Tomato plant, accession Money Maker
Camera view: horizontal (90 deg, fisheye); turntable rotation: 30 degrees
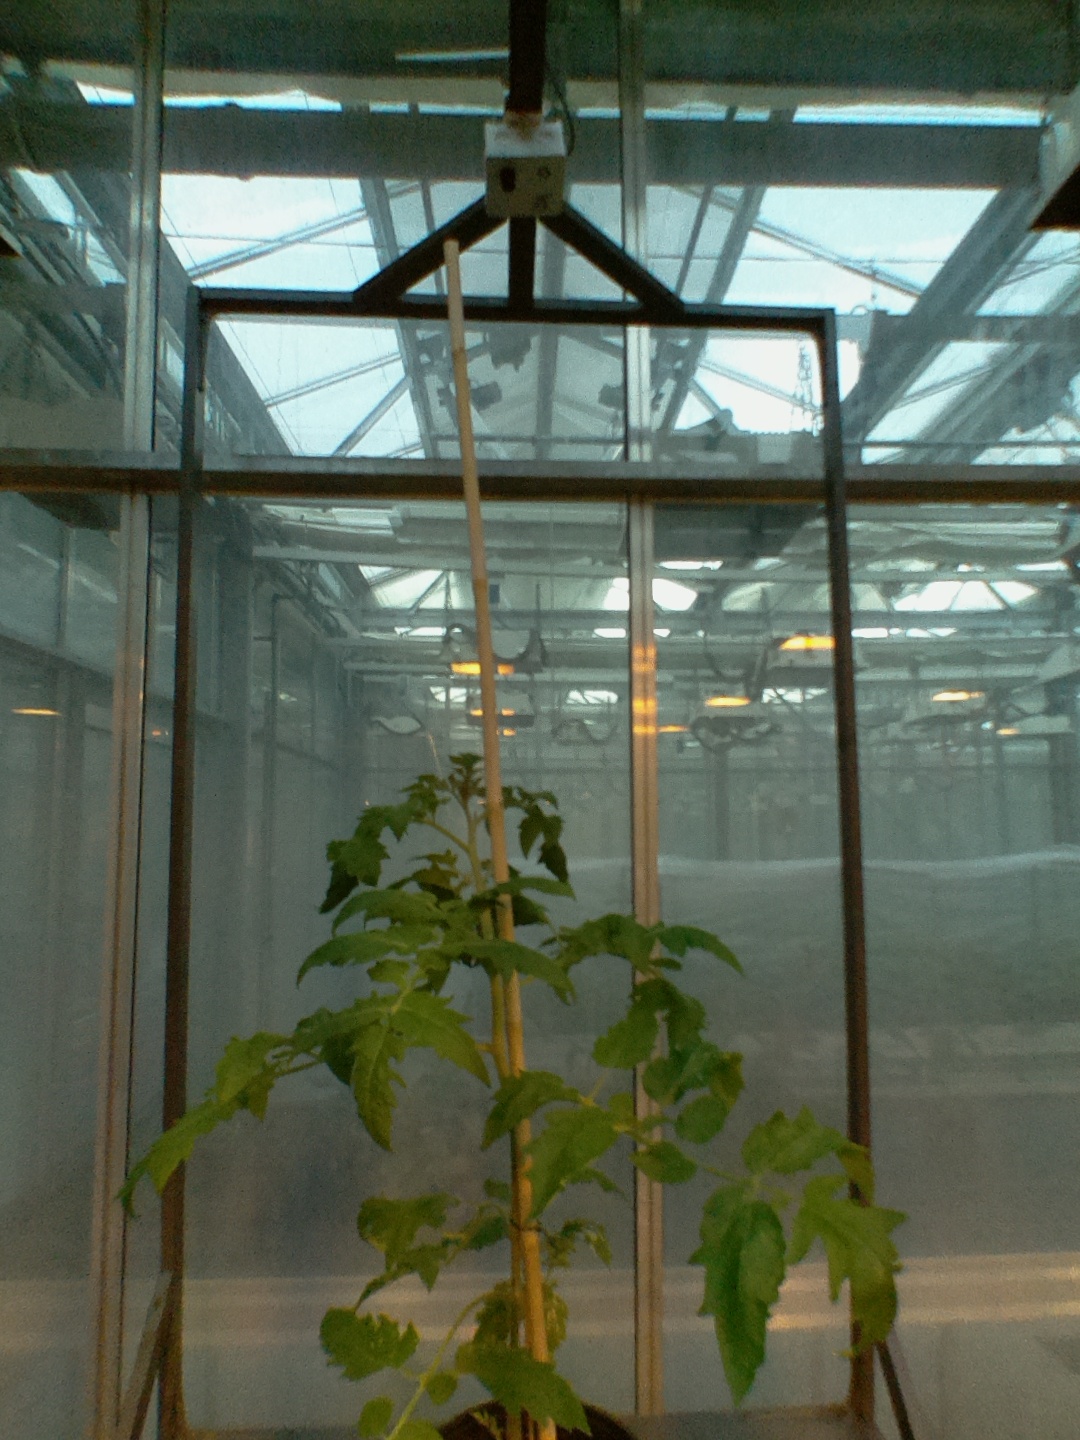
BBCH growth stage 60: First flowers open